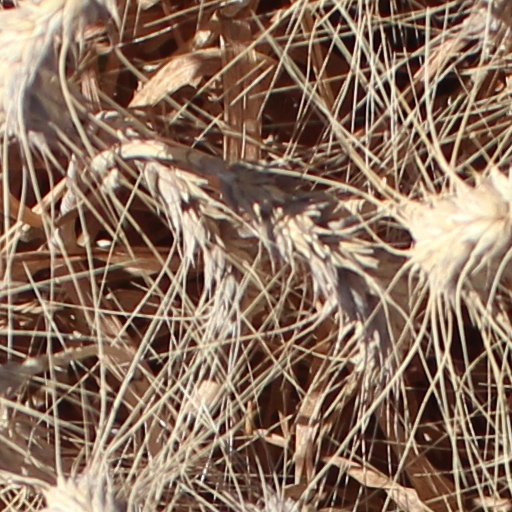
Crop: wheat